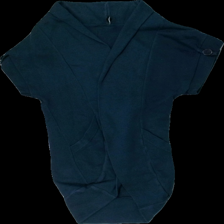
View: front
Type: Cardigan
Category: Ladies
Brand: Not in the list
Brand text on label: b young
Colors: Blue
Material: 100% cotton
Cut: Regular
Size: M
Season: All
Damage location: bottom right
Damage 2 location: middle center
Damage 3 location: bottom right
Price range: <50
Recommended usage: Export
Description: blå kofta, urtvättad
Comment: urtvättad